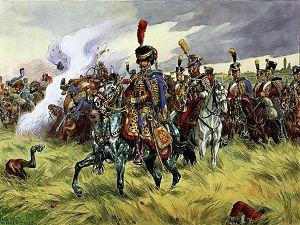
Le 9ᵉ régiment de hussards est une unité de l’armée française, créée sous la Révolution et actuellement dissoute.